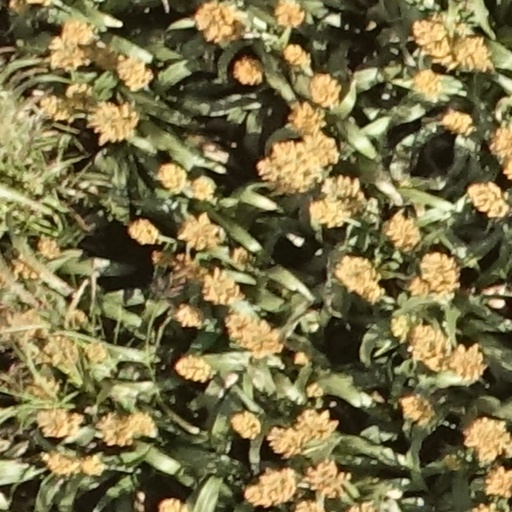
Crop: sorghum